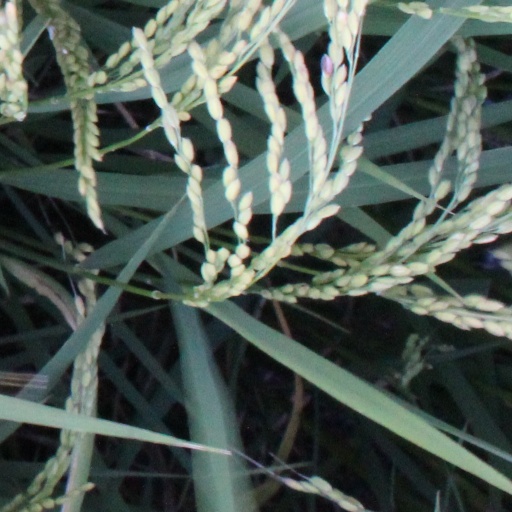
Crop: rice